Terra Nova 1260HP diesel hydraulic locomotive

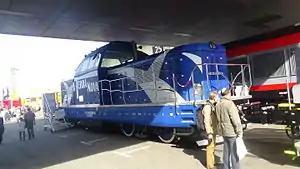

The Terra Nova locomotive is a diesel-hydraulic locomotive used mainly for heavy shunting operations and light line service. It is produced at Electroputere VFU-Reloc Craiova, Romania and it had its official launching in May 2014, having four axles and the possibility to be adapted to all types of gauges.